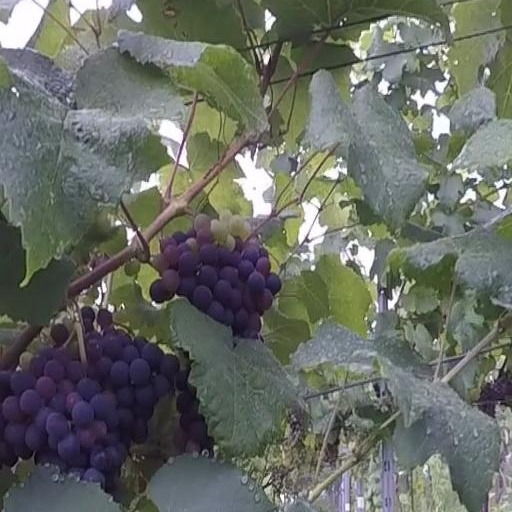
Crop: grape